Paulo Eduardo Martins

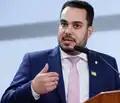
Federal Deputy from Paraná, Paulo Martins

Paulo Eduardo Lima Martins (born 20 April 1981) is a Brazilian politician, monarchist and journalist.